Rogue Galaxy

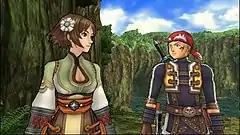
A cutscene showing Jaster speaking with Kisala. This image demonstrates the "tonal rendering" graphical style used by Level-5 in the game; cel-shaded 3D graphics for the foreground characters, set against detailed, realistic backgrounds.

"Rogue Galaxy" was first hinted in August 2003, when Level-5 revamped its website, and included a single image for a "New RPG". No further information was provided, although, at the time, some thought the game might be the rumored "Dark Cloud 3". Nothing more was heard until February 2005, when Level-5 president Akihiro Hino revealed that "New RPG" was going to be released for the PlayStation 2, quelling rumors the game was being developed for the PlayStation Portable. The name was revealed in July, when it was also revealed that the game would feature cel-shaded graphics in the style of previous Level-5 games, such as "Dark Chronicle" and "". Level-5 refer to the technique as "tonal rendering" - a mixture of cel-shaded 3D graphics for the main characters, set against detailed, realistic backgrounds. Hino was director of the project. The game was officially unveiled in July at the PlayStation Meeting in Tokyo, where Hino said it had been in development for the past two and a half years, with its development time overlapping that of "Dragon Quest VIII". He also revealed the game was the biggest project Level-5 had ever worked on, both in terms of production length and the number of staff working on the project.